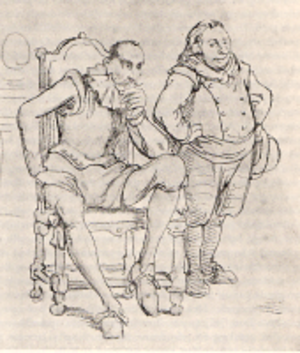
Don Quijote
Sancho Panza og Don Quijote. Tegning af Wilhelm Marstrand
Den sindrige ridder Don Quixote de la Mancha eller Don Quijote er en roman af den spanske forfatter Miguel de Cervantes. Romanen udkom i 2 dele, den første i 1605 og den anden i 1615. Don Quijote er en af det spanske sprogs mest velkendte litterære værker, og er blevet oversat til en lang række sprog. Bogen er en parodi på ridderroman-genren.